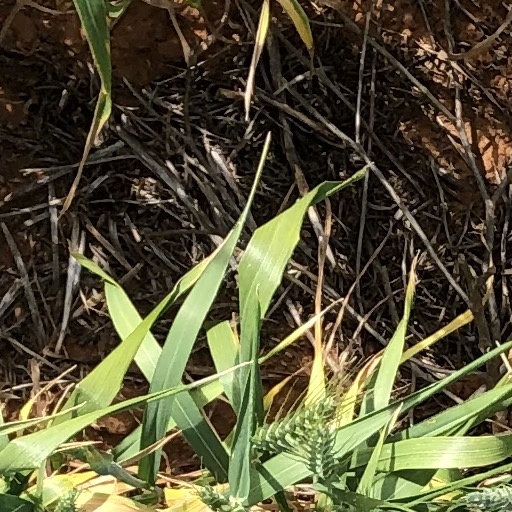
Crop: wheat